Noasaurus

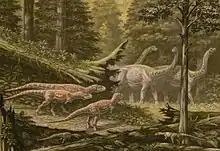
"Noasaurus" (foreground, small) in environment, with abelisaurids and "Saltasaurus" behind

The cervical column (neck) of "Noasaurus" is known from a single vertebral arch, one cervical rib from the middle of the column, and another from the posterior portion. The neural arch is almost entirely complete. Unlike other noasaurids, the epipophyses, bony projections on the sides of the cervical vertebrae, are expanded and occupy most of the arch's length. The result is that the overall neural arch appears greatly enlarged. The epipophyses were also fairly low. Similar to other noasaurids, the cervical vertebrae overall were vertically compressed, and this extends to the neural spines (which were also compressed anteroposteriorly, from front-to-back). Based on comparisons with other noasaurids and the overall elongation of the known cervical elements, it is likely that "Noasaurus"' neck was long and sigmoidal, meaning it bore a strong S-shaped curve.